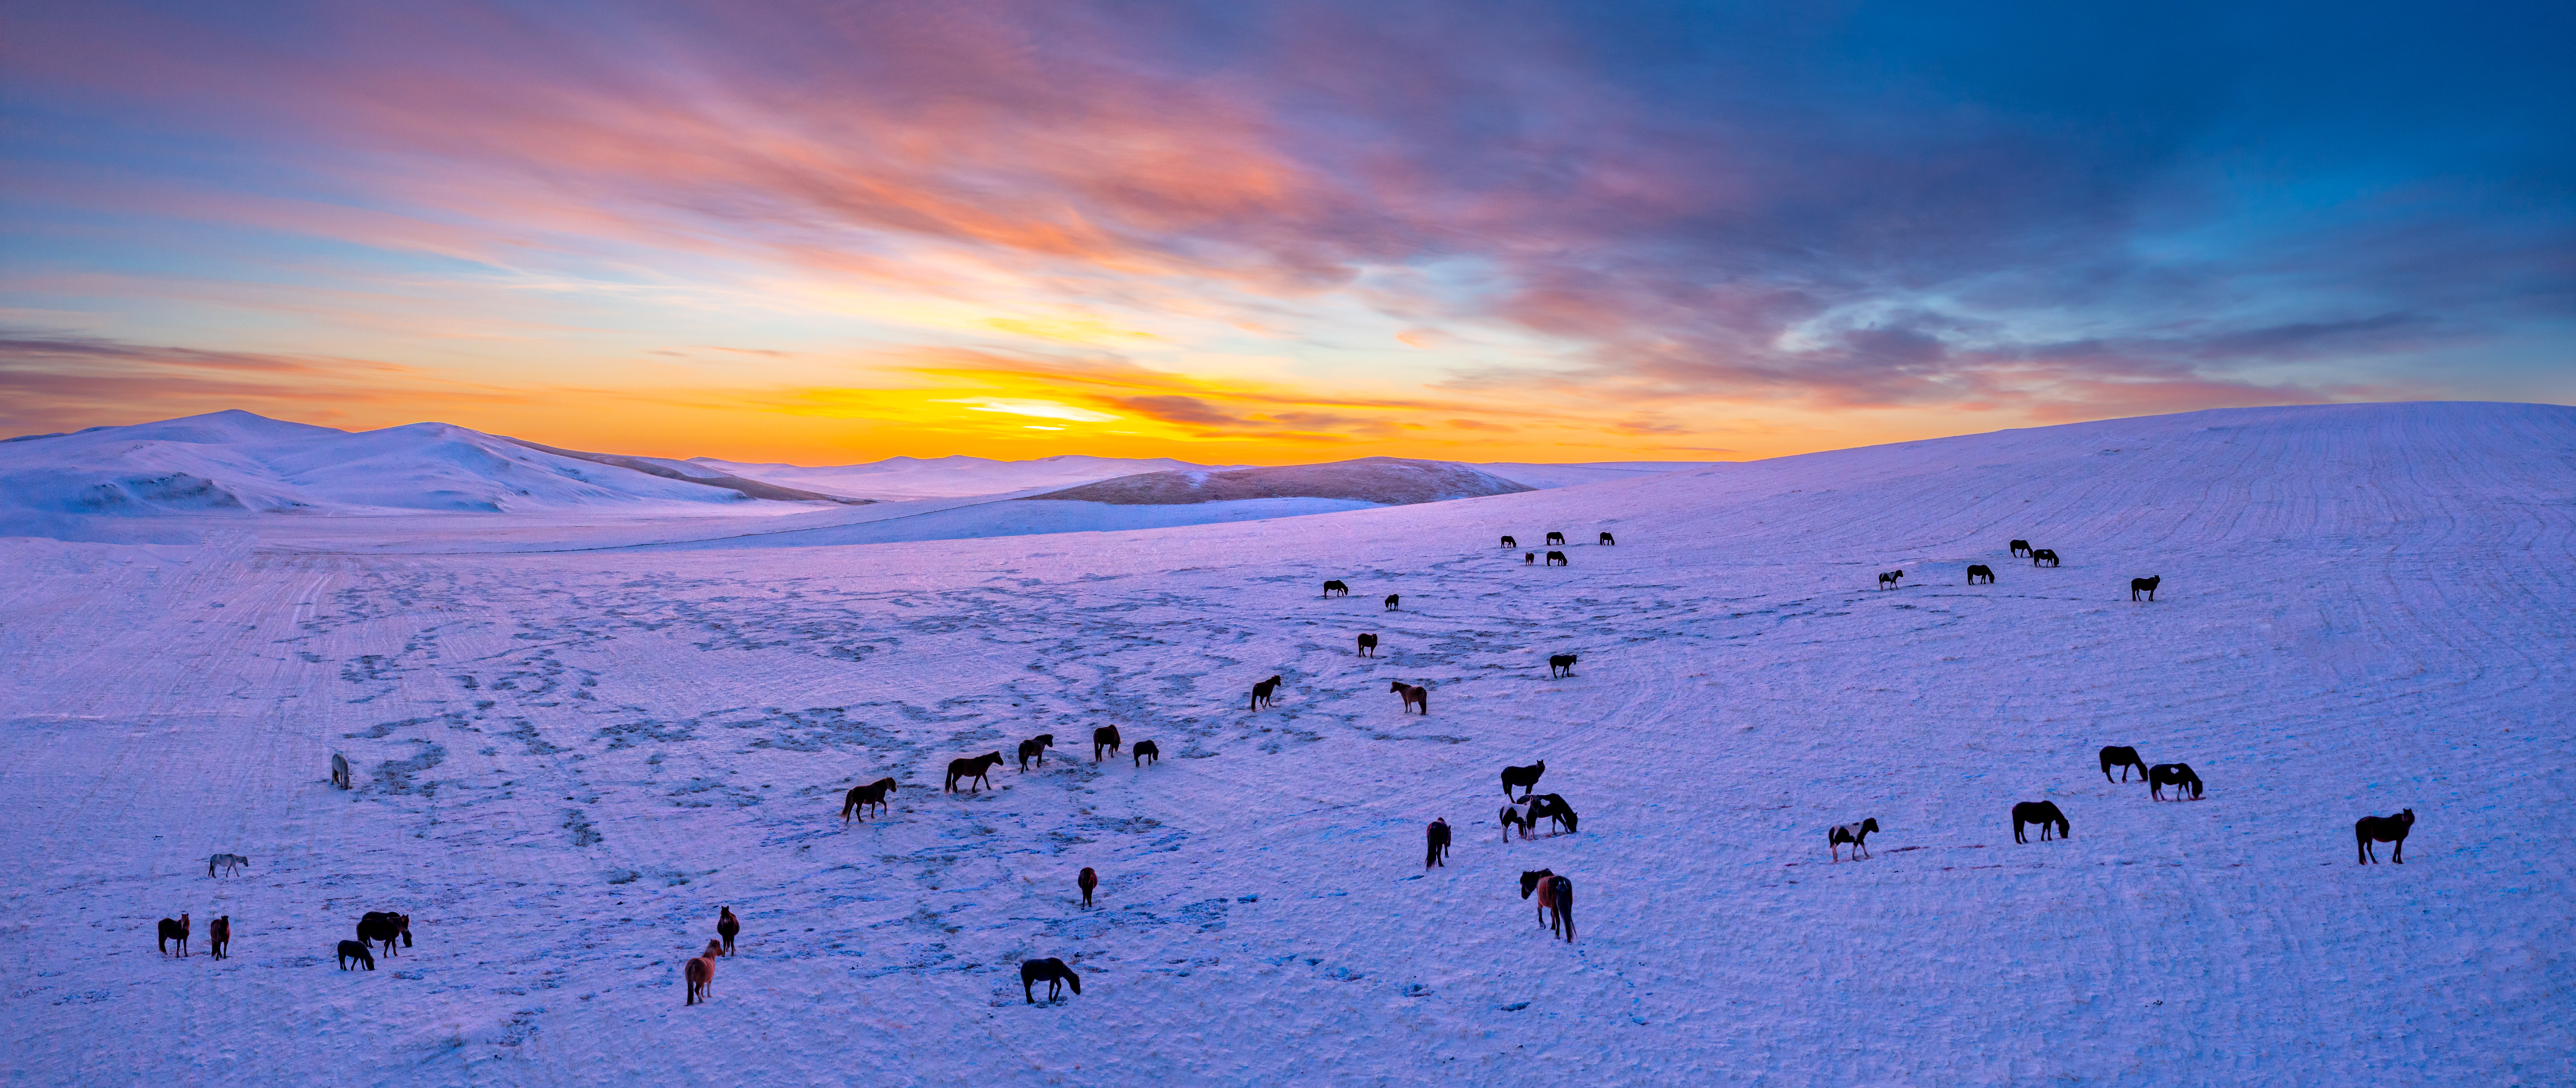
snow, cloud, sky, atmosphere, natural landscape, slope, mountain, ice cap, landscape, horizon, plain, geological phenomenon, glacial landform, freezing, grassland, calm, hill, winter, mountain range, plateau, fell, ocean, red sky at morning, evening, cumulus, dusk, wildlife, arctic, pasture, tundra, afterglow, sunrise, water bird, lake district, dawn, sunset, rock, prairie, reflection, sea